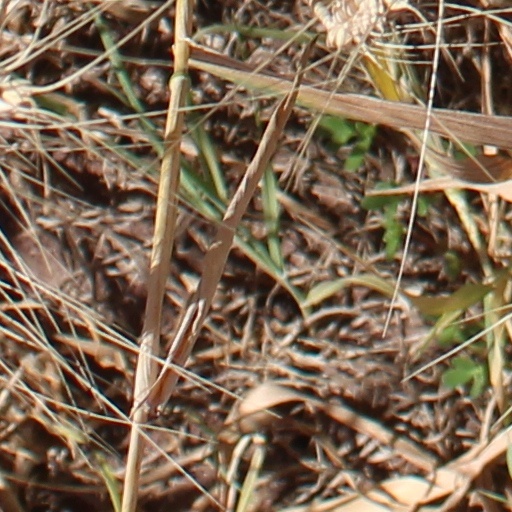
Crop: wheat